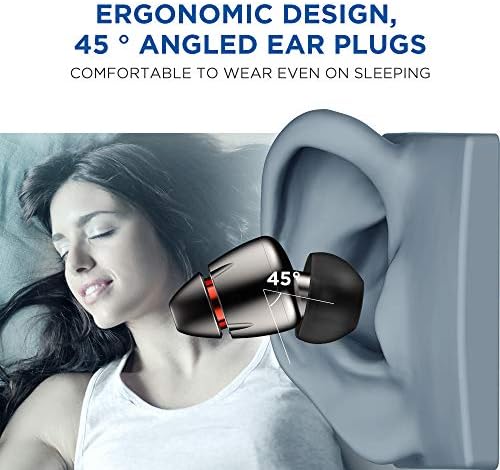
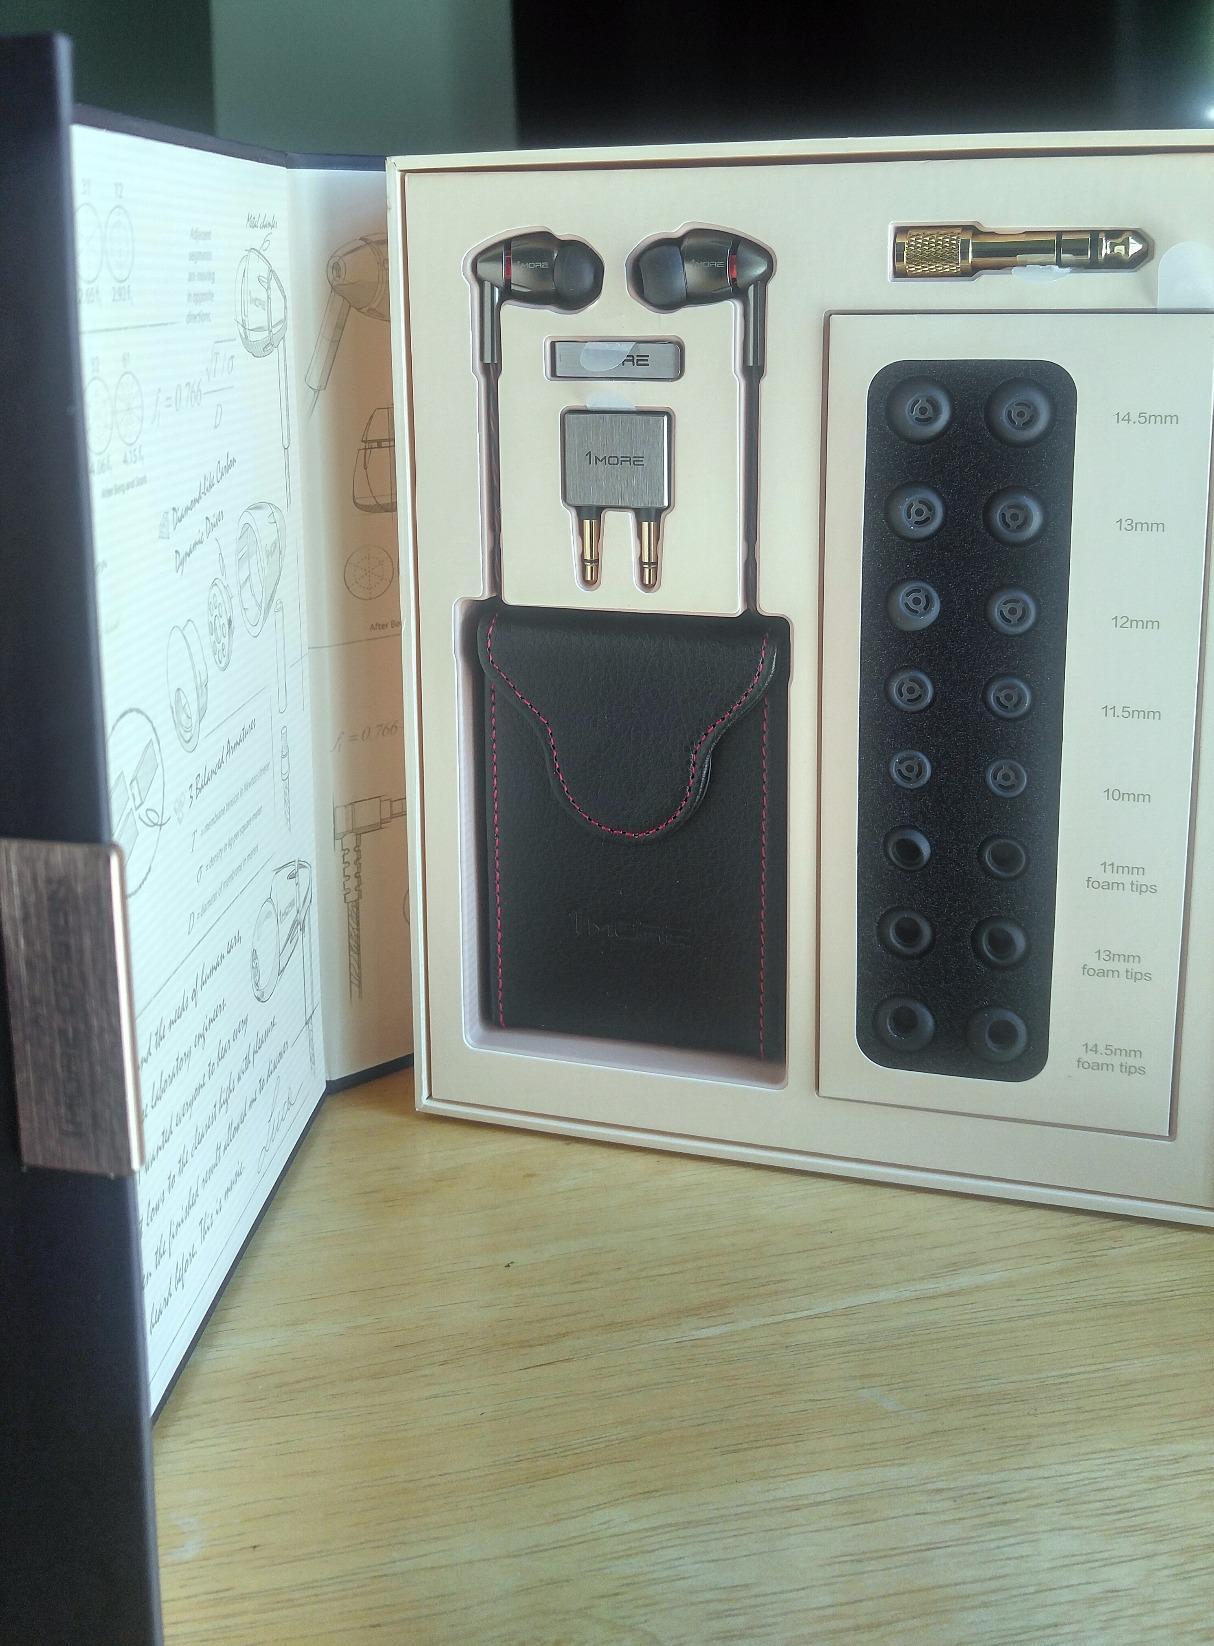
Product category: headphones
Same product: yes